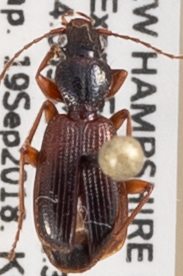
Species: Cymindis neglecta
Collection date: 2018-09-19
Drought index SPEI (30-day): -1.376
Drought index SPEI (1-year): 0.24
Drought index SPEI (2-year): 0.498